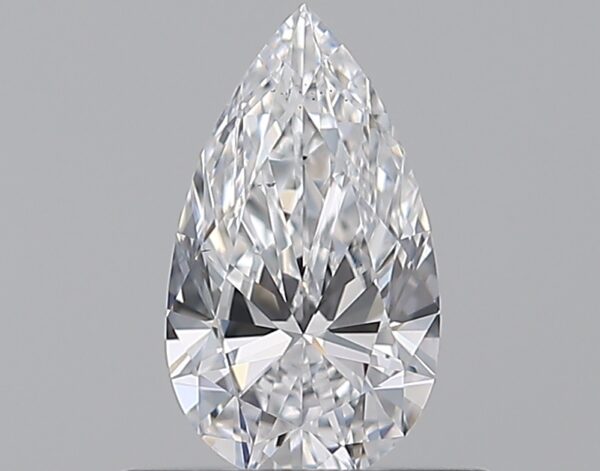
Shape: pear
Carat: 0.5
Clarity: VS2
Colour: D
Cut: EX
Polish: EX
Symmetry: EX
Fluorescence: N
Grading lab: GIA
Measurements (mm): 7.63 x 4.36 x 2.57